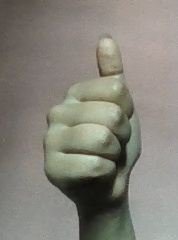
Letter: aleff